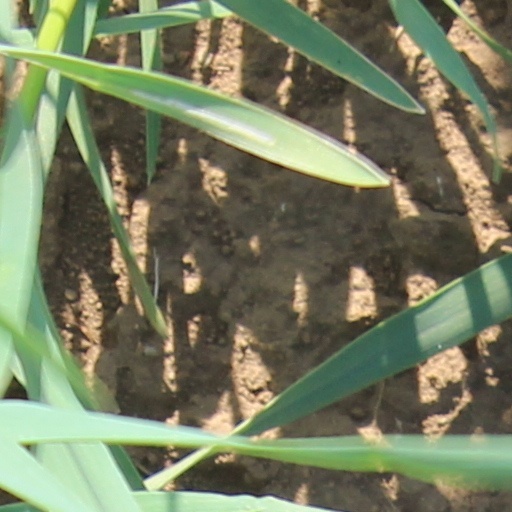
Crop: wheat